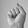
ASL letter: S